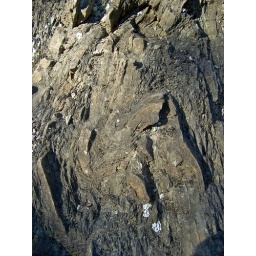
These tightly folded rocks are exposed on the hill just below the Devil's Eyebrow.